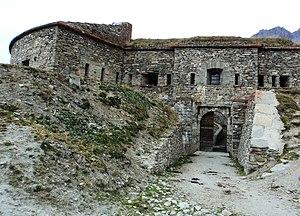
Le fort de Ronce est un fort situé en France sur la commune de Lanslebourg-Mont-Cenis dans le département de la Savoie en région Rhône-Alpes.